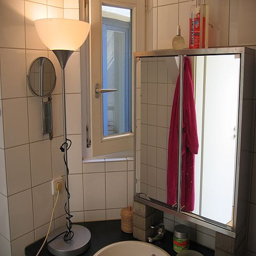
A corner of a bathroom showing the sink, medicine cabinet and small window.
A mirror and window above a vanity and bathroom sink.
A mirror above a bathroom sink next to a window.
A bathroom sink with a desk lamp on it.
a bathroom counter with a lamp and a medium sized mirrored medicine cabinet